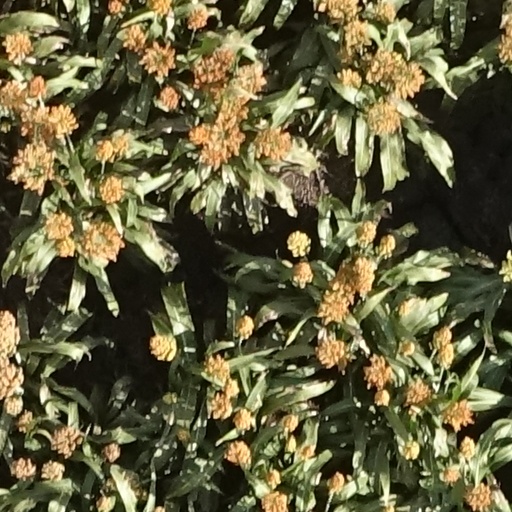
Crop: sorghum